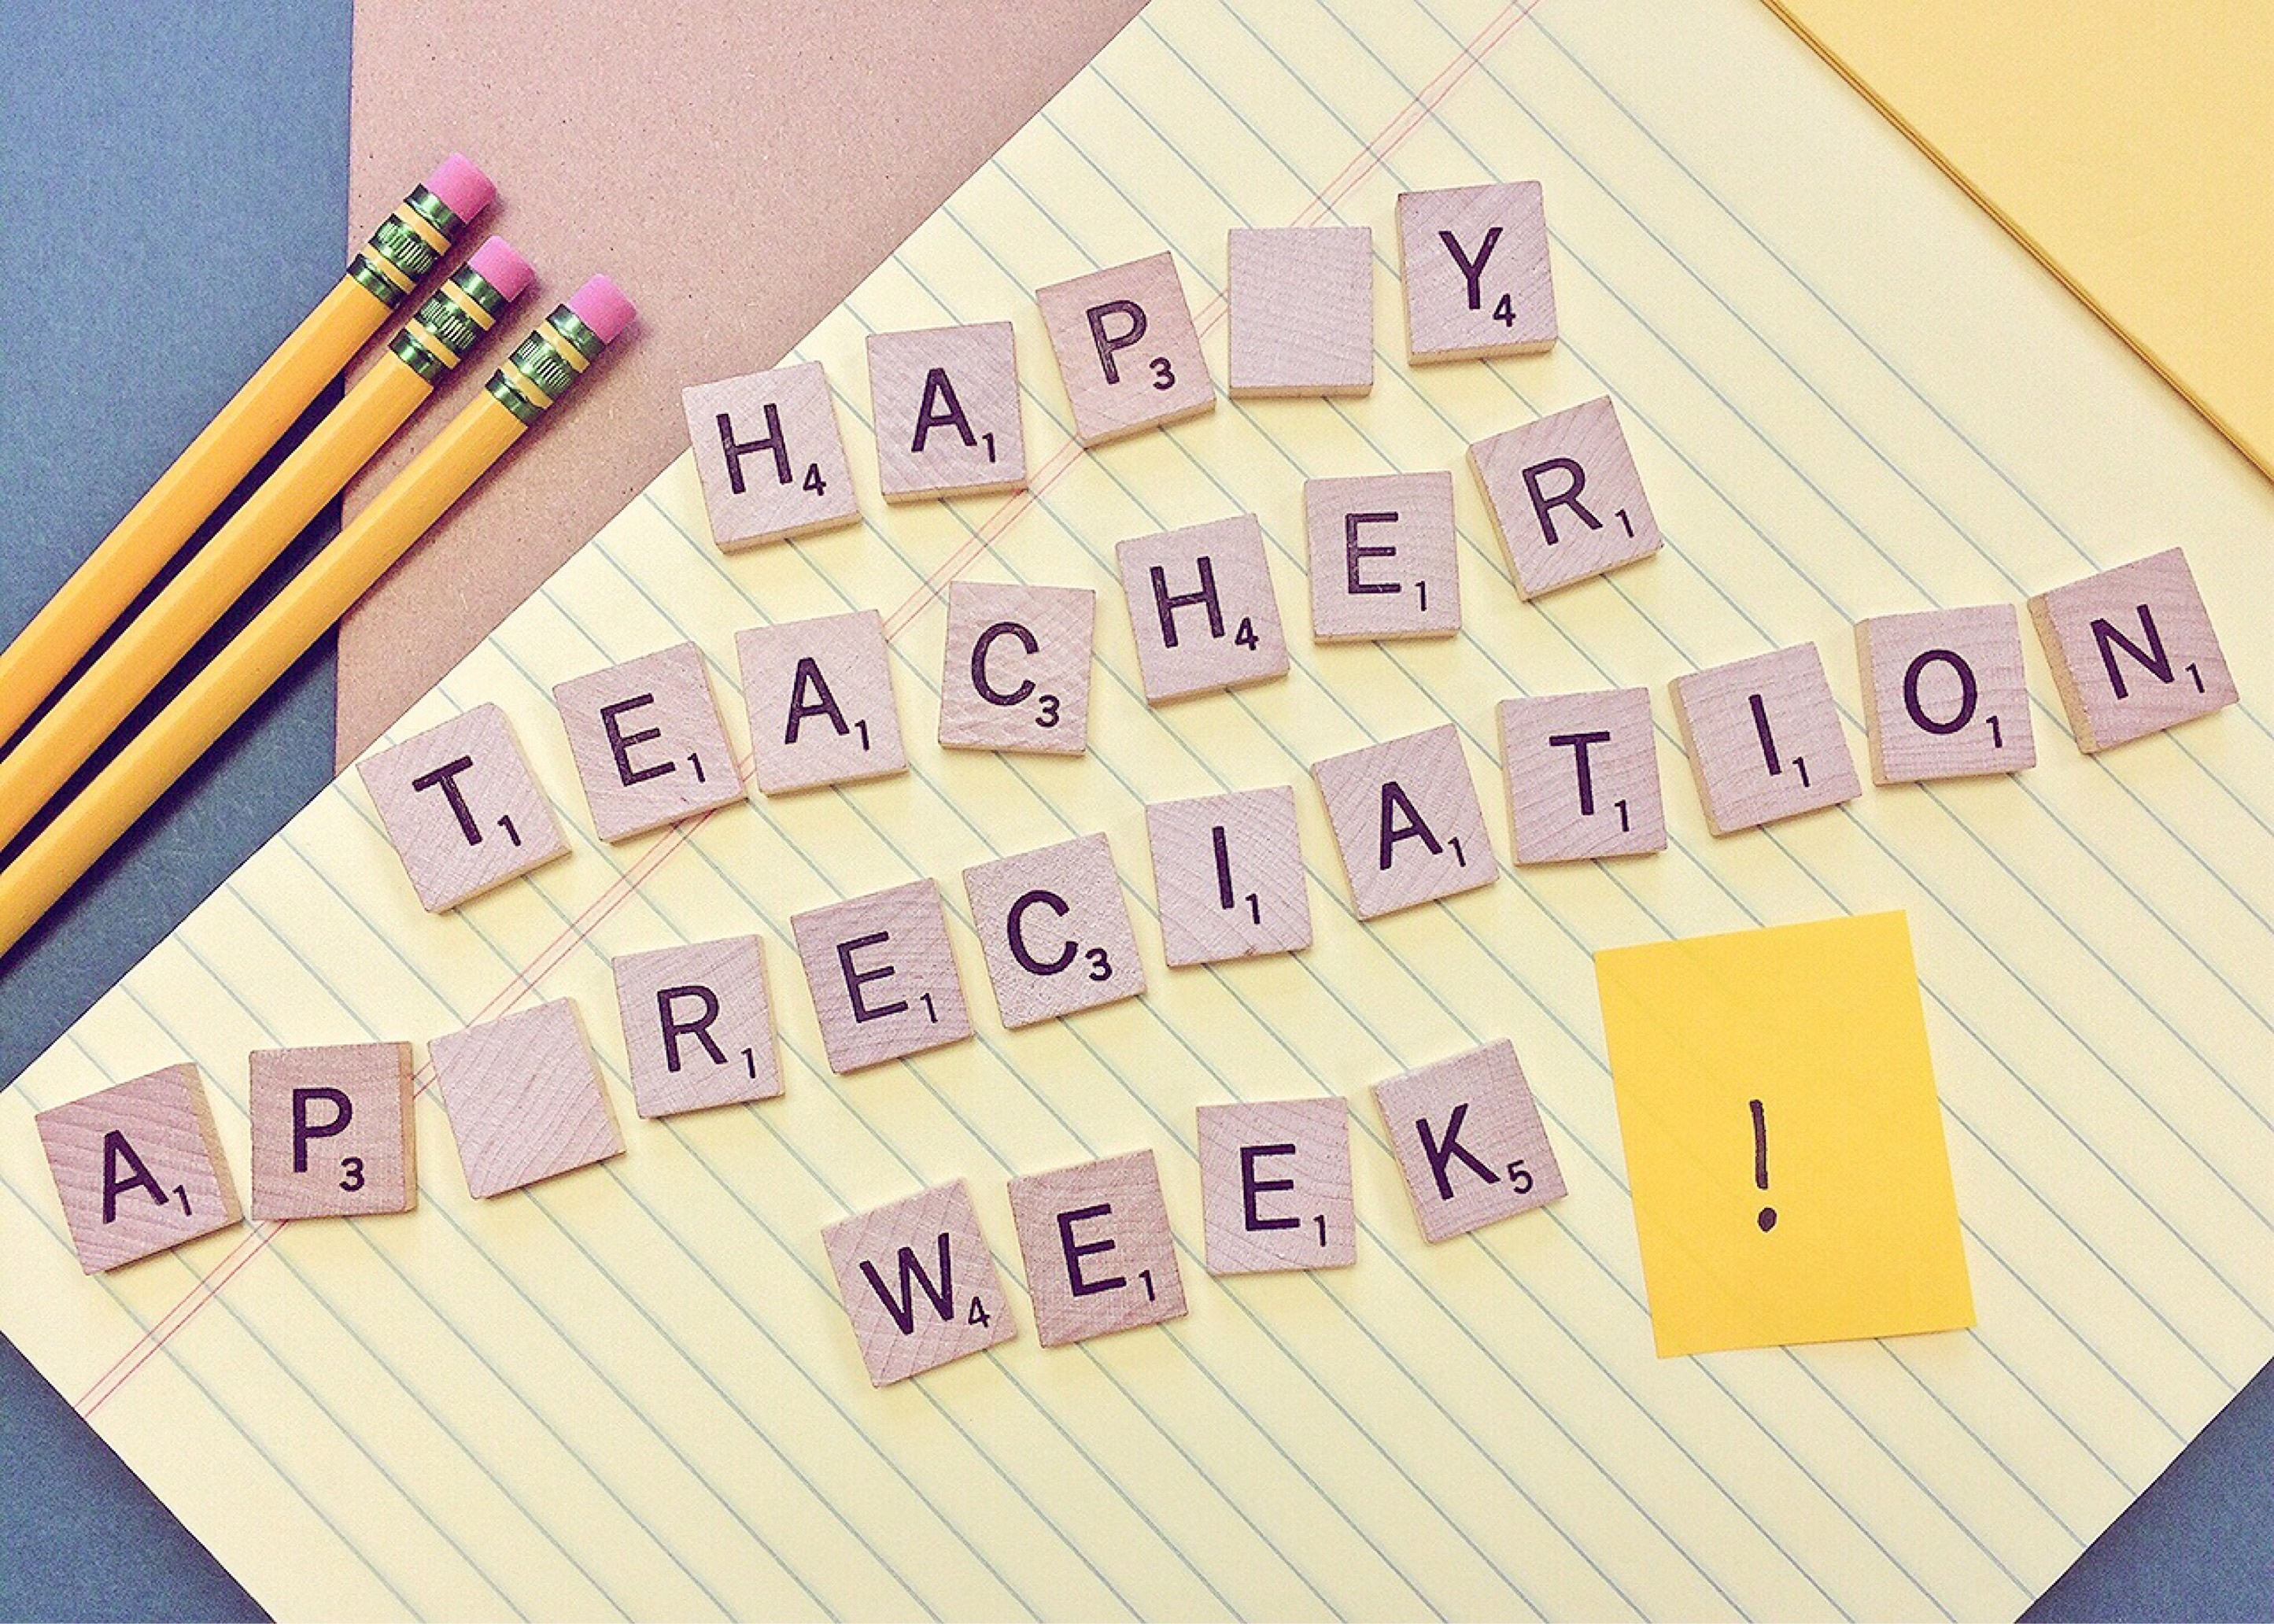
writing, number, brand, font, illustration, school, shape, teacher, educator, teacher appreciation week